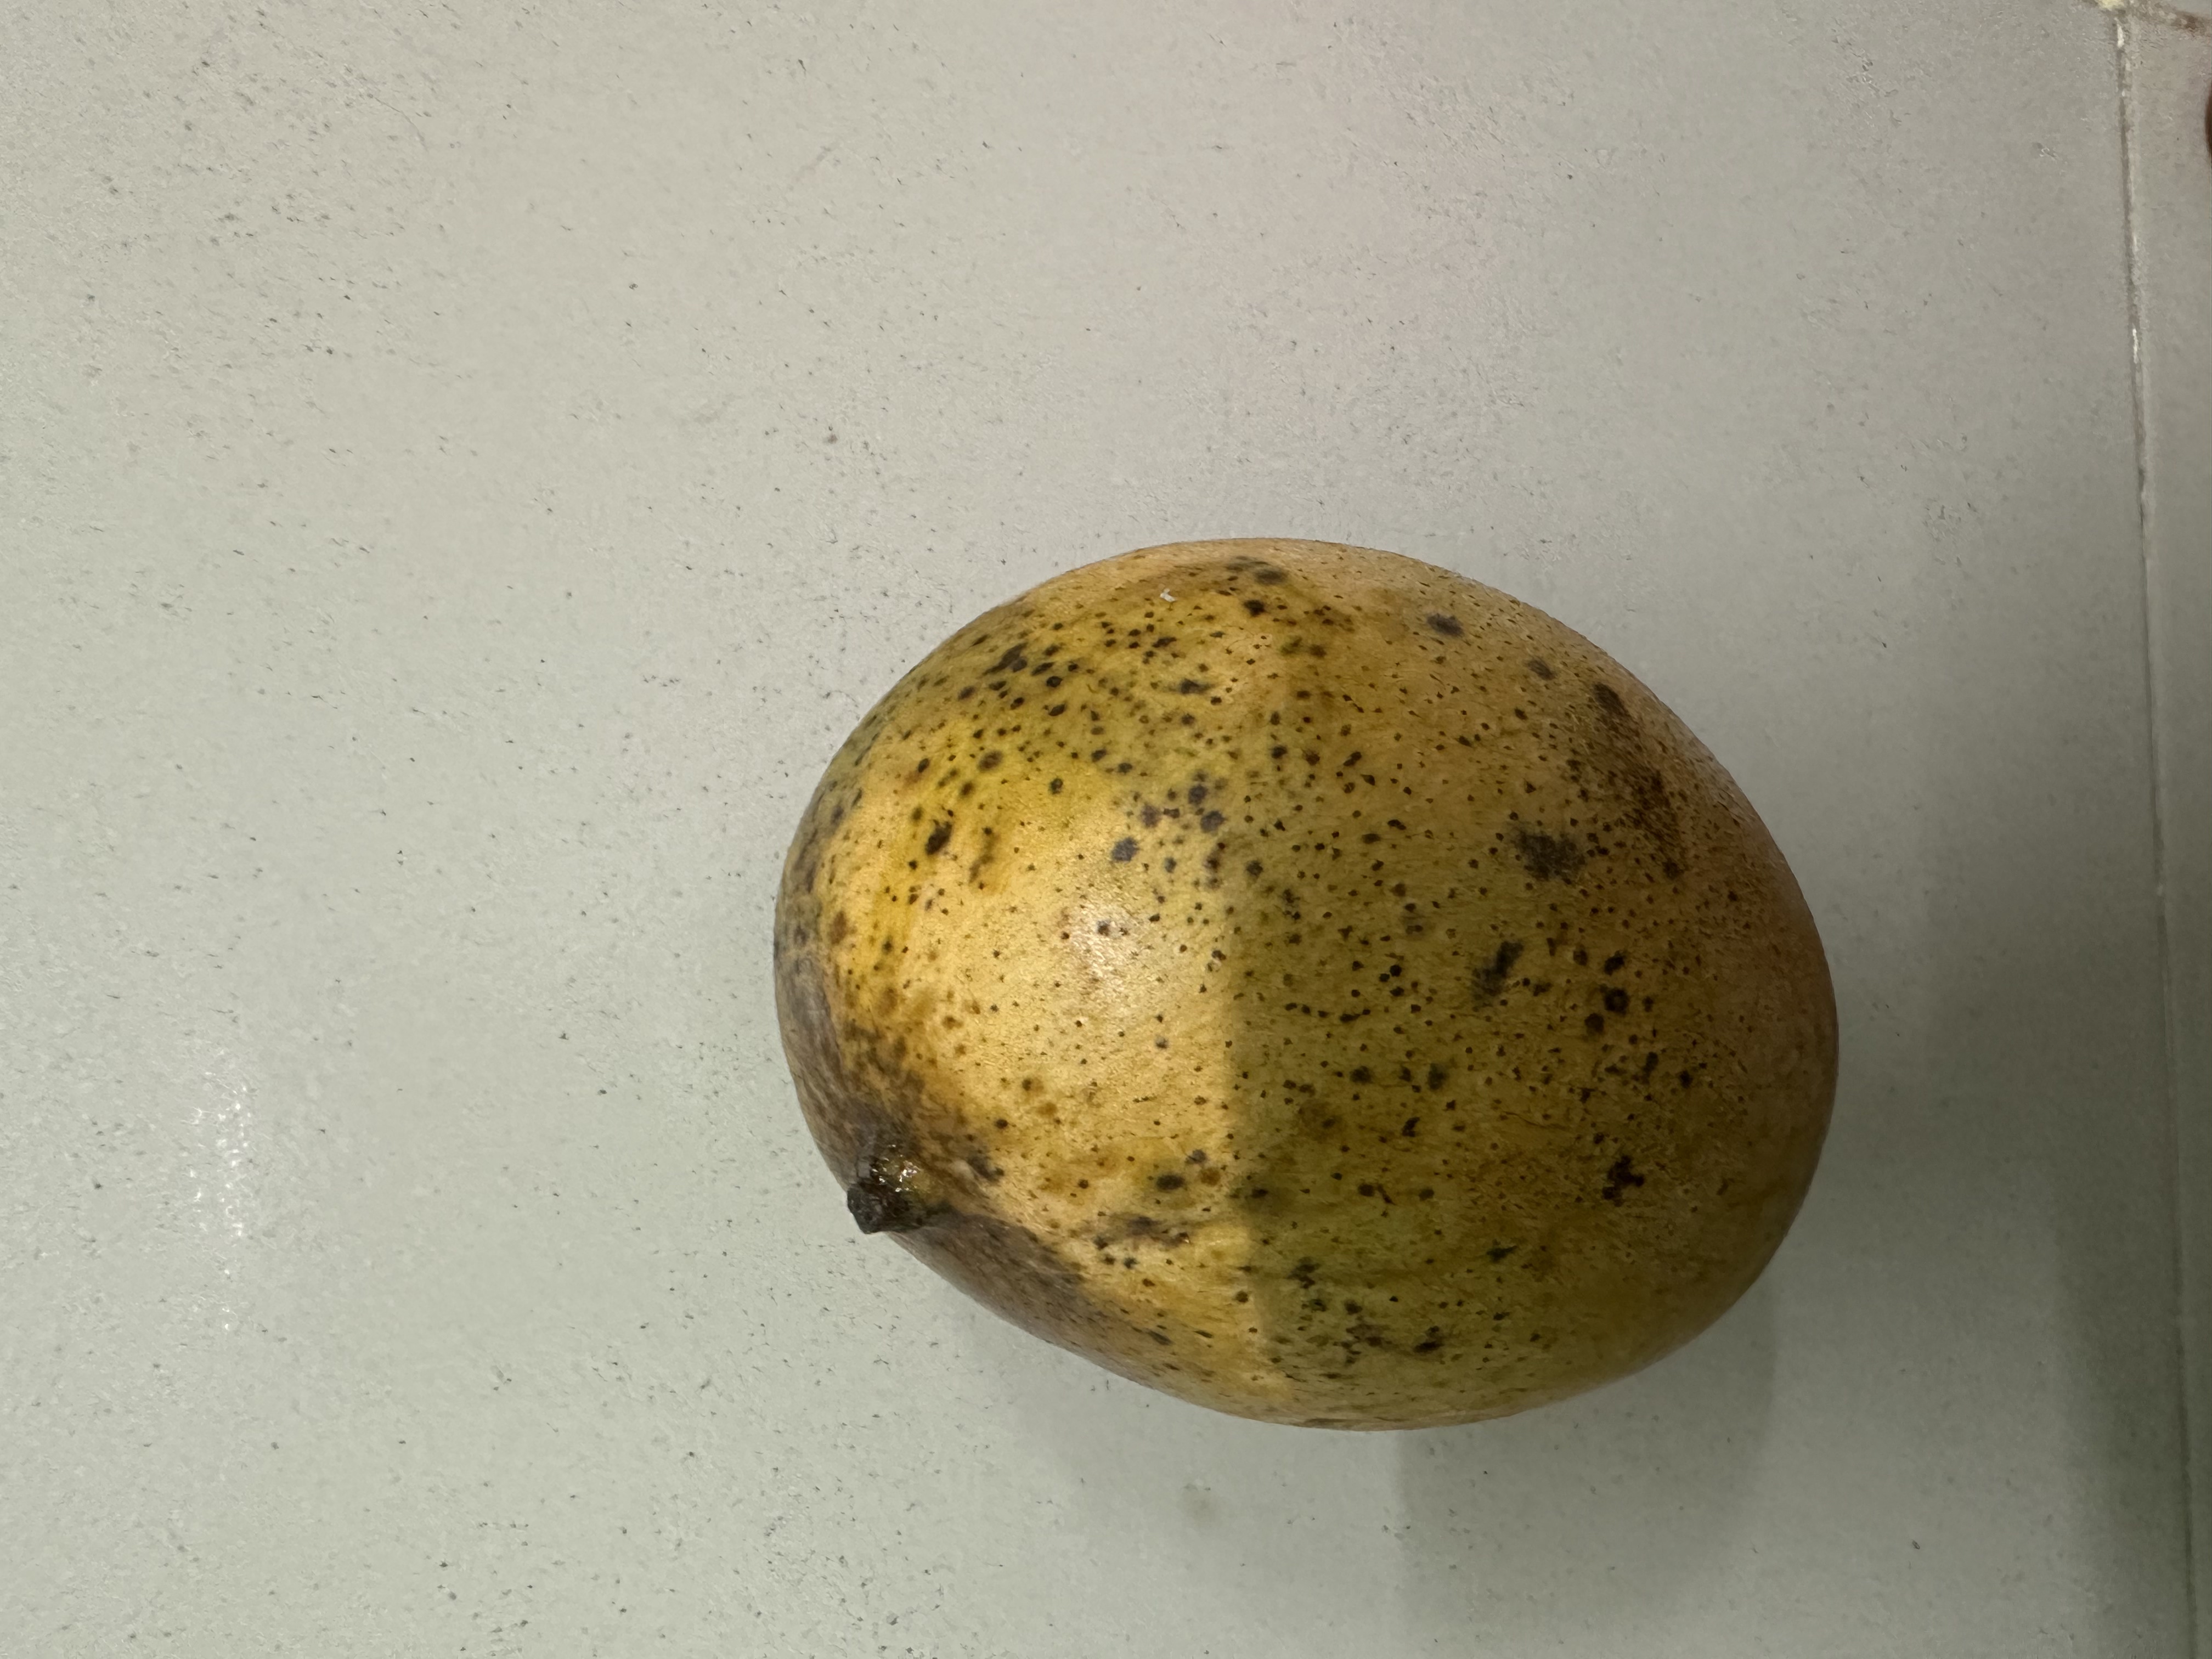
Mango variety: Mollika